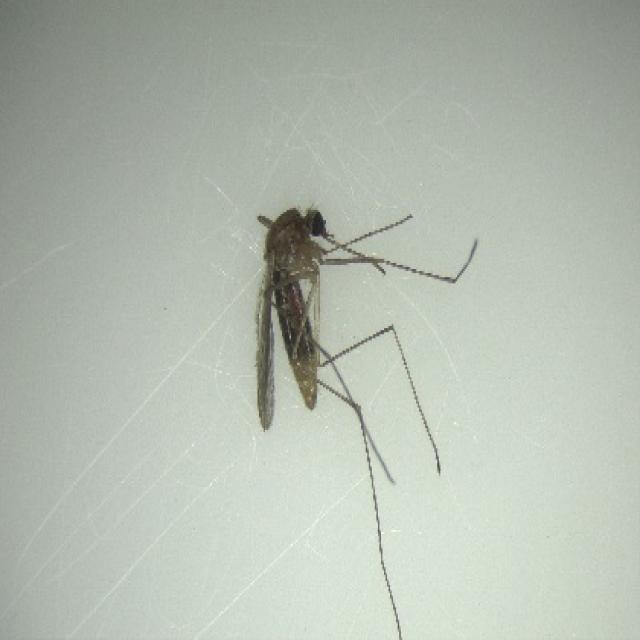
Species: culex_pipiens